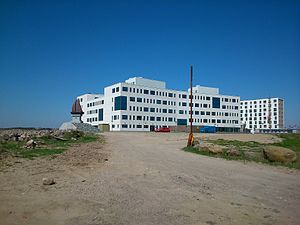
Semco Maritime
Semco Maritimes domicil fra 2016 på Esbjerg Strand.
Semco Maritime domicil med kunstværket Skibet Esbjerg
Semco Maritime A/S med hovedkvarter i Esbjerg, er en førende leverandører til offshore-sektoren i Danmark og udlandet samt til energisektoren både offshore og onshore. Virksomheden har udover Danmark også afdelinger i blandt andet England, Norge, Dubai, Singapore, Mellemamerika og USA.